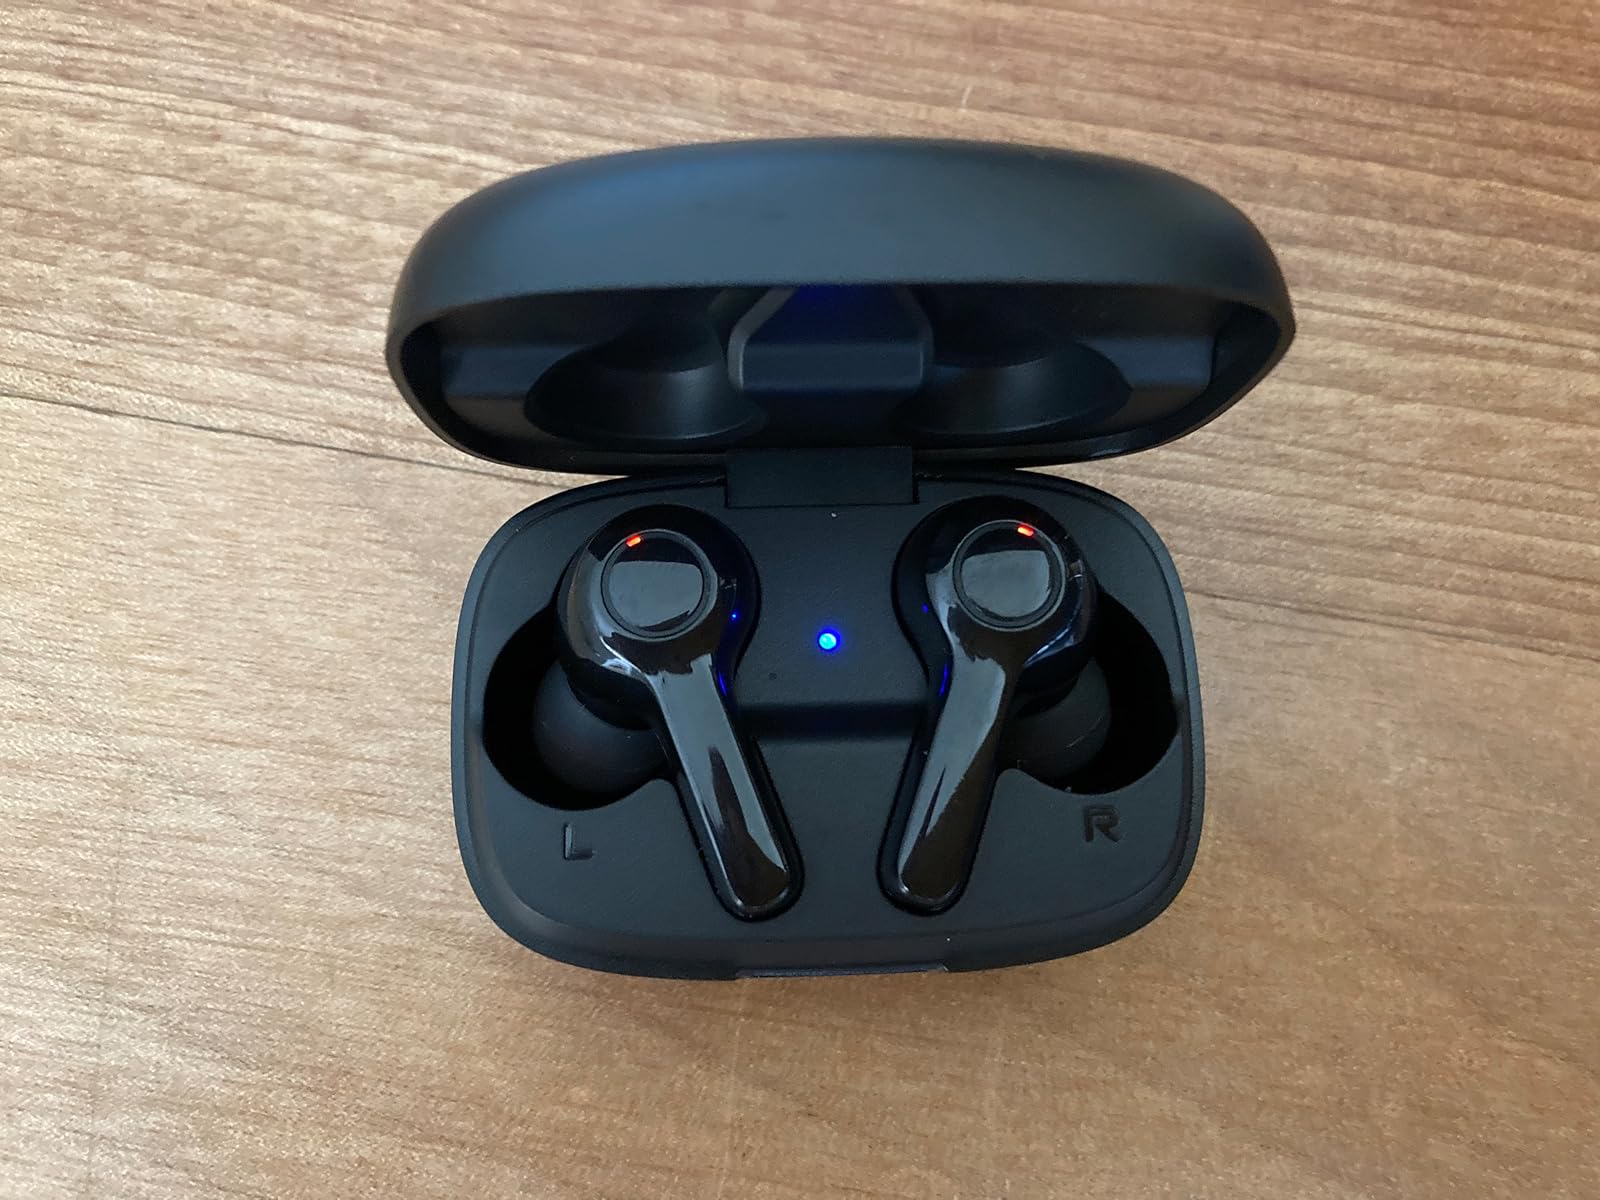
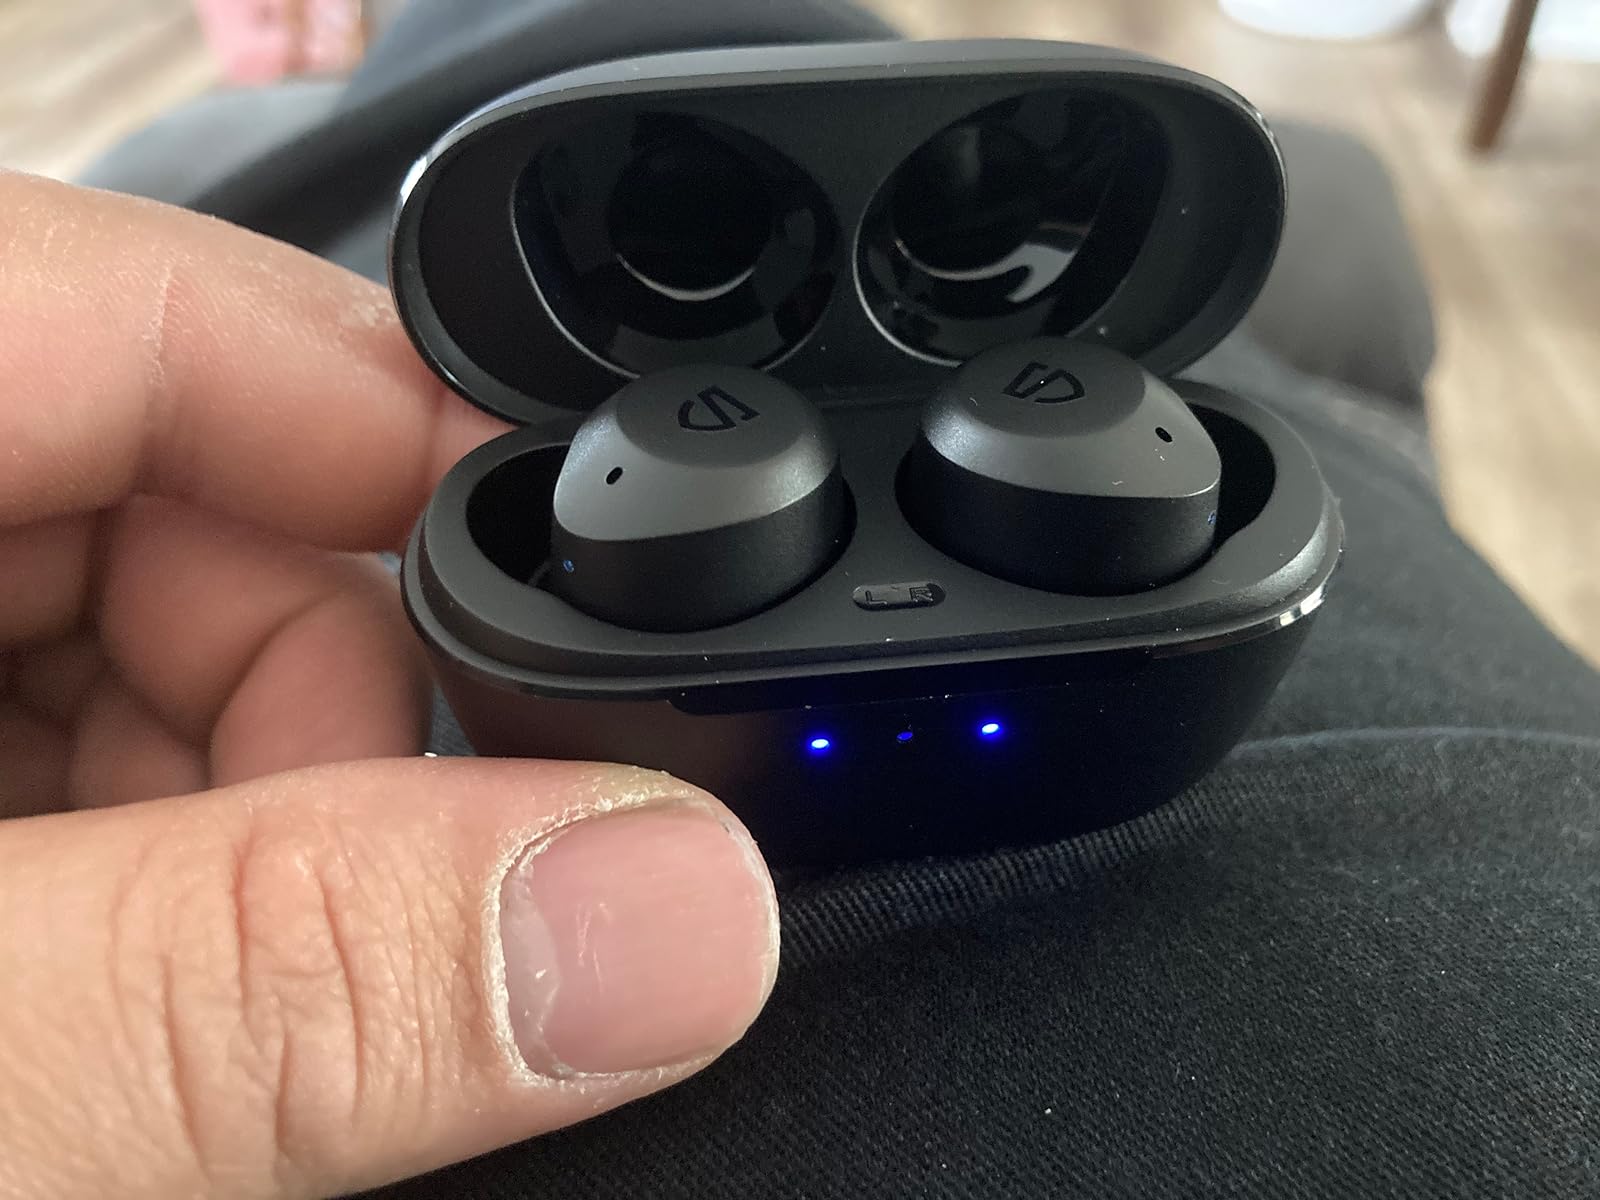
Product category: earbuds
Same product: no